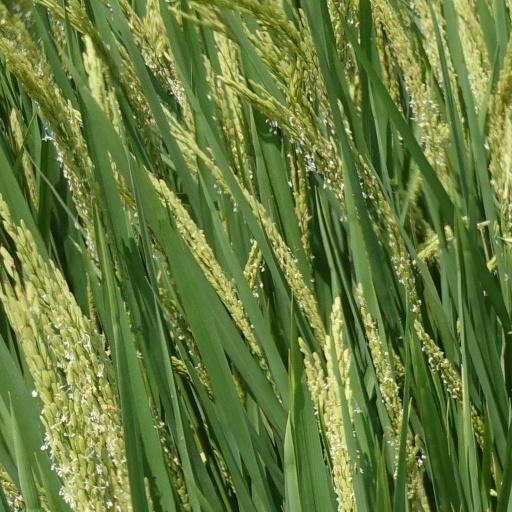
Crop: rice